Donar (basketball club)

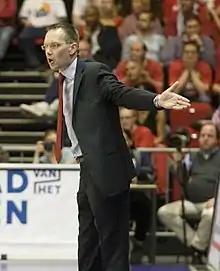
Erik Braal holds the record for most championships won with Donar

The MartiniPlaza is the current home arena of Donar, since 2001. The arena is owned by the municipality Groningen which has a cooperation agreement with the club.